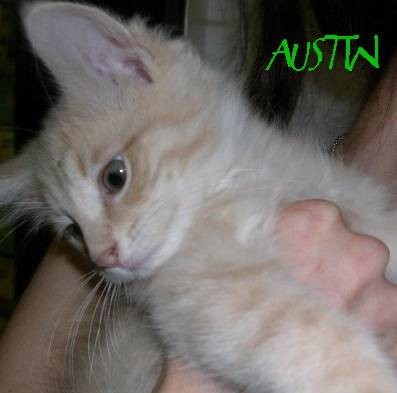
Label: cat